Frank Hawks

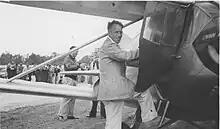
Frank Hawks with Gwinn Aircar

In 1936, Hawks approached Howell W. "Pete" Miller, chief engineer for the Granville Brothers and their famous Gee Bee racers, to create a racing aircraft to his own design. Hawks obtained sponsorship from the Gruen Watch Company and named the aircraft "Time Flies". The Hawks Miller HM-1 design featured streamlined lines including the unusual feature of "burying" the cockpit with a curved windshield contoured to fit the fuselage top extended in takeoff and landing but retracted in flight, with the pilot's seat lowered and the windshield flush with the fuselage. After its first flight on October 18, 1936, Hawks flew "Time Flies" on April 13, 1937, from Hartford, Connecticut to Miami, Florida, 4 hours and 55 minutes later. He then flew to Newark Airport, New Jersey, in 4 hours and 21 minutes but bounced on landing at Newark, and on the third bounce, a wooden spar had broken in the right wing, and others were also damaged. Short of funds, Hawks decided not to rebuild the aircraft which was sold to Tri-American Aviation where Miller rebuilt the aircraft as a two-seater, renamed the Miller HM-2, then the MAC-1 and Military Aircraft HM-1, to become a fast attack/observation aircraft. The aircraft was not successful in its new configuration, and after the sole example was destroyed in a crash, the project was abandoned.